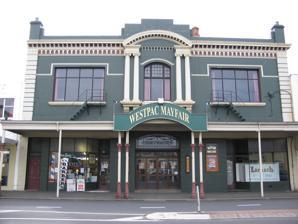
Building: Mayfair Theatre, Dunedin
Country: New Zealand
Year built: 1914
Theatre in Dunedin, New Zealand Mayfair Theatre The Mayfair Theatre in 2007 Former names King Edward Picture Theatre General information Type Theatre Architectural style Neoclassical Location South Dunedin Address 100 King Edward Street Town or city Dunedin Country New Zealand Coordinates 45°53′34″S 170°29′54″E / 45.89272°S 170.49830°E / -45.89272; 170.49830 Completed 1914 Inaugurated 7 December 1914 ( 1914-12-07 ) Renovated 1967 Technical details Structural system Unreinforced masonry Floor count two Design and construction Architect(s) Edward Walter Walden Heritage New Zealand – Category 2 Designated 5 December 2008 Reference no. 7786 References "King Edward Picture Theatre (Former)" . New Zealand Heritage List/Rārangi Kōrero . Heritage New Zealand . The Mayfair Theatre , Dunedin , New Zealand , was opened on 8 December 1914 as the "King Edward Picture Theatre". It is owned by the Mayfair Theatre Charitable Trust and serves as a 400-seat venue for live performances for a number of local community groups and as the Dunedin venue for some touring agencies. It is located in King Edward Street, South Dunedin , close to the crossroads known as Cargill's Corner . History The theatre was built as a purpose-designed cinema in 1914 by the King Edward Picture Theatre Company. This included some people prominent in Dunedin business such as William and Mary Ann Hudson of the eponymous confectionery company, the brewer Charles Speight and Robert and Charles Greenslade, also of the brewery ( Speight's ). Mayfair Theatre permit plan, 1914. Dunedin City Council Archives. The name overtly associated with the building's design is Edward Walter Walden (died 1944), but it seems to reflect the expertise and personal touch of Edmund Anscombe (1874–1948). This was early in the history of purpose-designed cinemas. While live venues had fan-shaped auditoria and deep stages behind the proscenium arch the Mayfair has the characteristic rectangular auditorium and originally small space behind the proscenium of a cinema. It was decorated with exuberant plasterwork by Robert Wardrop (1858–1924) which remains a striking feature of the interior. There are solemn faced caryatids, resembling respectable Dunedin matrons and personalised naked putti. It was modified for sound in 1934 and renamed the Mayfair Theatre. The proscenium was altered, as was some plasterwork and new stained glass windows were introduced, in a re-fit designed by Llewellyn E. Williams. It was closed as a cinema on 25 September 1966. The building was acquired by the Dunedin Opera Company in 1967 which converted it to a live venue. The seating capacity was reduced from 862 to 413 by removing the ground floor stalls and advancing the proscenium into the auditorium to achieve a greater stage depth. It has since been operated as a live theatre, particularly for opera. By 2008 it was one of oldest three remaining buildings in New Zealand originally purpose-designed as cinemas, with the Princess Theatre in Gore (1913) and the Victoria Theatre in Devonport , Auckland (1912). In 2008, a $20,000 state-of-the-art fire alarm system was installed with donations from several charities. Previously the code phrase "Mr Sands to report to the dressing rooms" would have been used to evacuate the building, but this was eventually disallowed by the Fire Service as not meeting legal requirements. On 5 December 2008 the theatre was registered by the New Zealand Historic Places Trust as a Category II historic place. The theatre today In 2013 the Mayfair Theatre Charitable Trust was formed from members of the Dunedin Opera Company and registered as a Charity on 15 October 2013. The Dunedin Opera Company then gifted the Mayfair Theatre to the Mayfair Theatre Charitable Trust on 30 June 2014 to separate the two groups and allow each to pursue their respective passions – Opera Otago pursuing its passion for performance, while the theatre trust pursues its passion for the Mayfair as a community venue. References